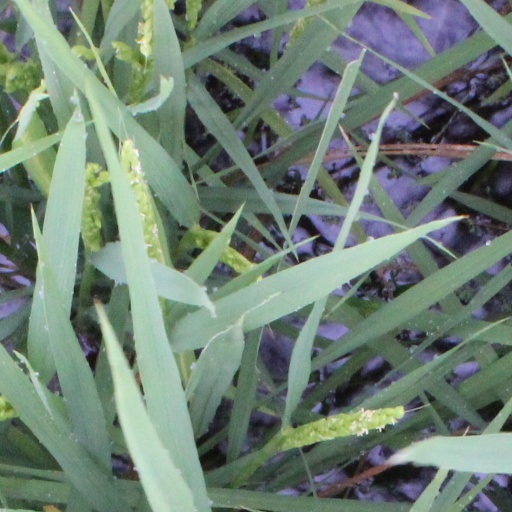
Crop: rice